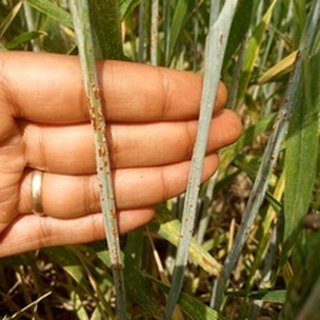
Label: wheat_black_rust